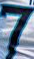
Number: 7